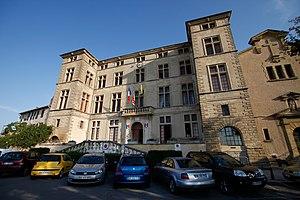
Actuellement Mairie de la ville d'Eguille le château a été édifié au XVIIe This building is inscrit au titre des Monuments Historiques. It is indexed in the Base Mérimée, a database of architectural heritage maintained by the French Ministry of Culture,
Éguilles [eɡɥij]] est une commune française située dans le département des Bouches-du-Rhône en région Provence-Alpes-Côte d'Azur. Le « u » d'« Éguilles » n'est pas muet et doit être prononcé.
Cet article recense les monuments historiques des Bouches-du-Rhône, en France.